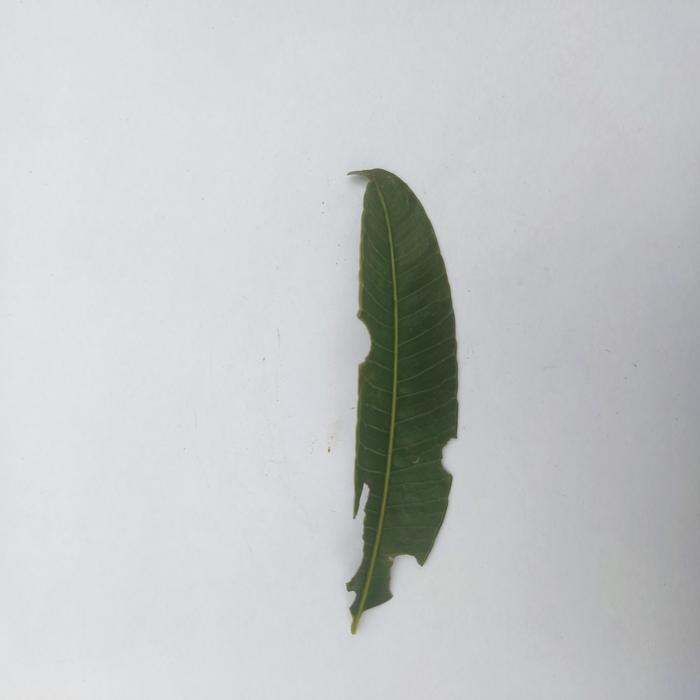
Crop: Hog Plum
Leaf condition: Caterpillars_Infestation